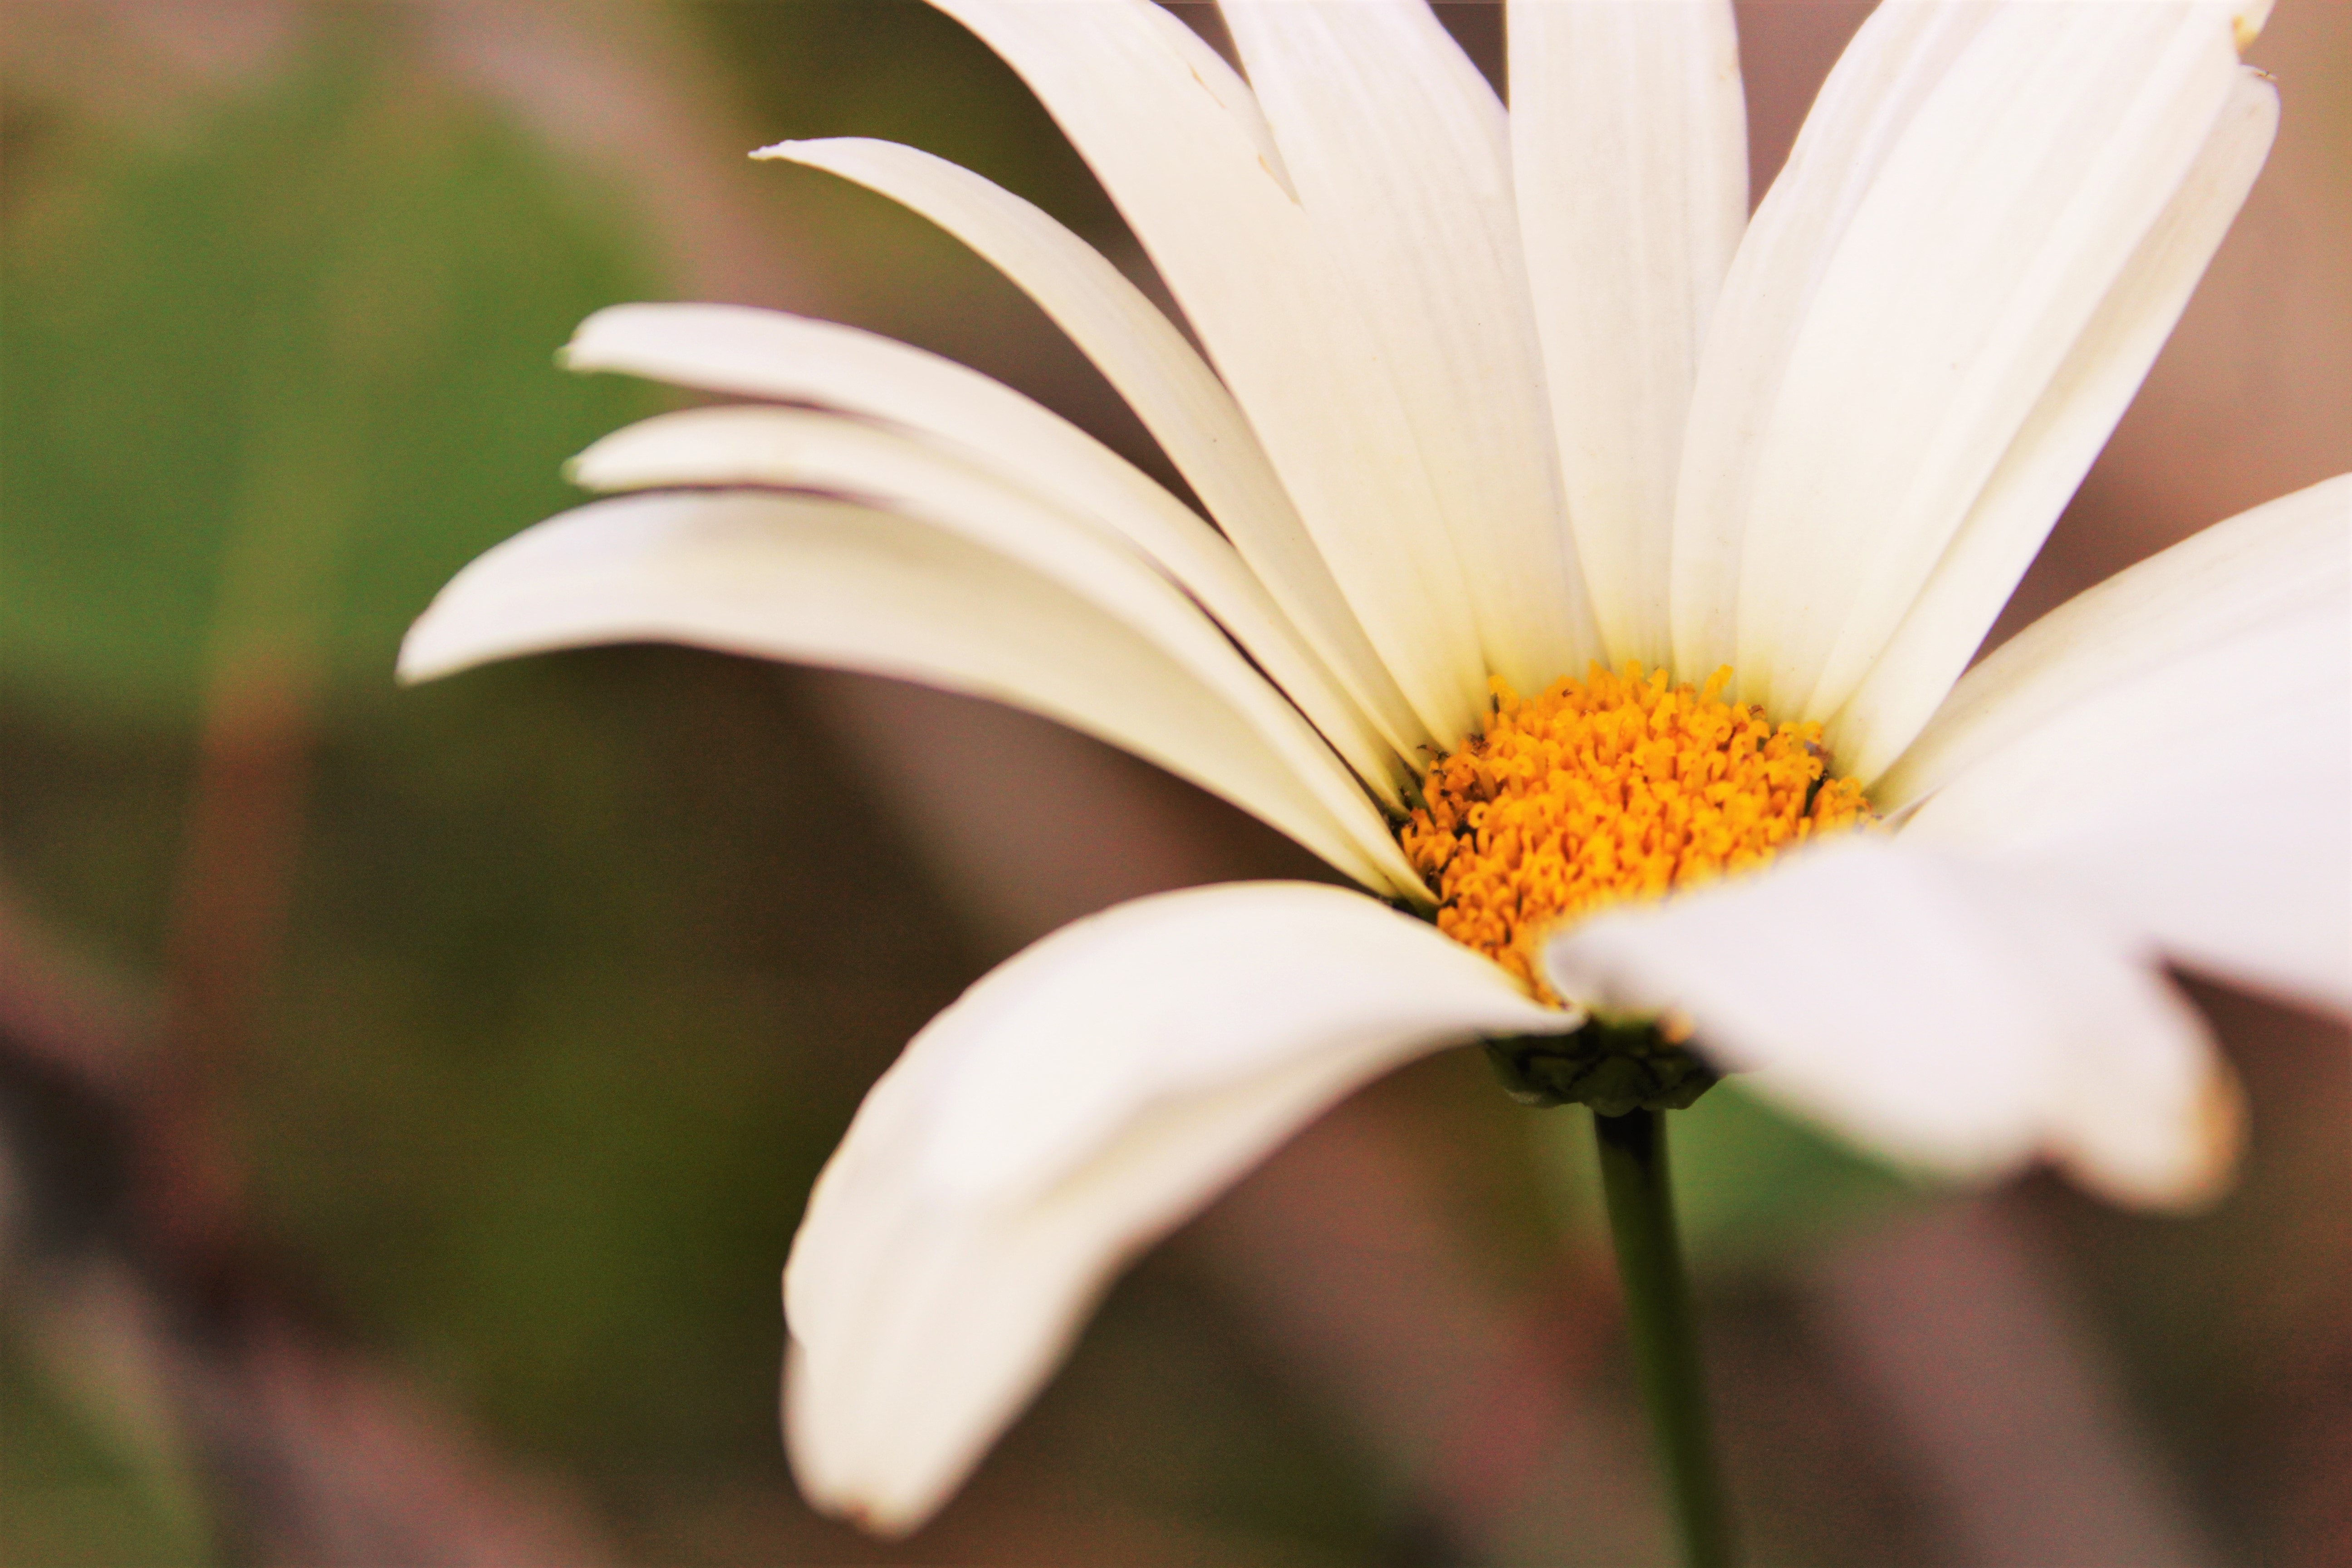
flower, petal, white, close up, yellow, plant, flowering plant, pollen, macro photography, sky, botany, daisy, spring, wildflower, daisy family, plant stem, grass, photography, gerbera, annual plant, gazania, oxeye daisy, barberton daisy, blossom, perennial plant